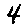
Label: 4